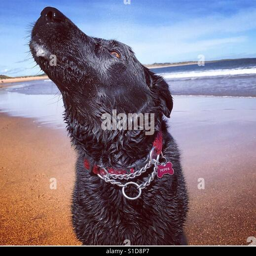
dog shaking on the beach